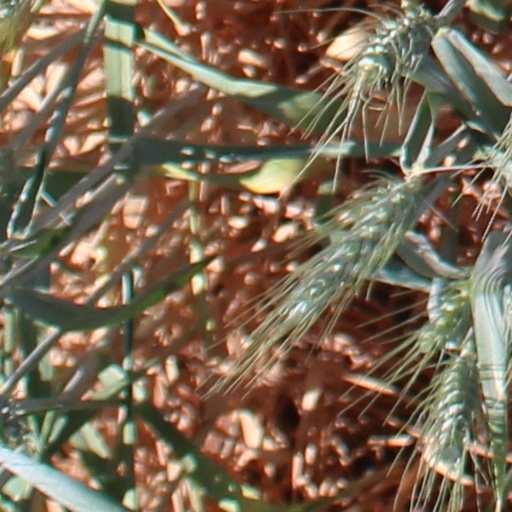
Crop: wheat